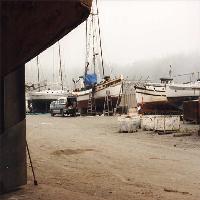
Weather: cloudy or overcast